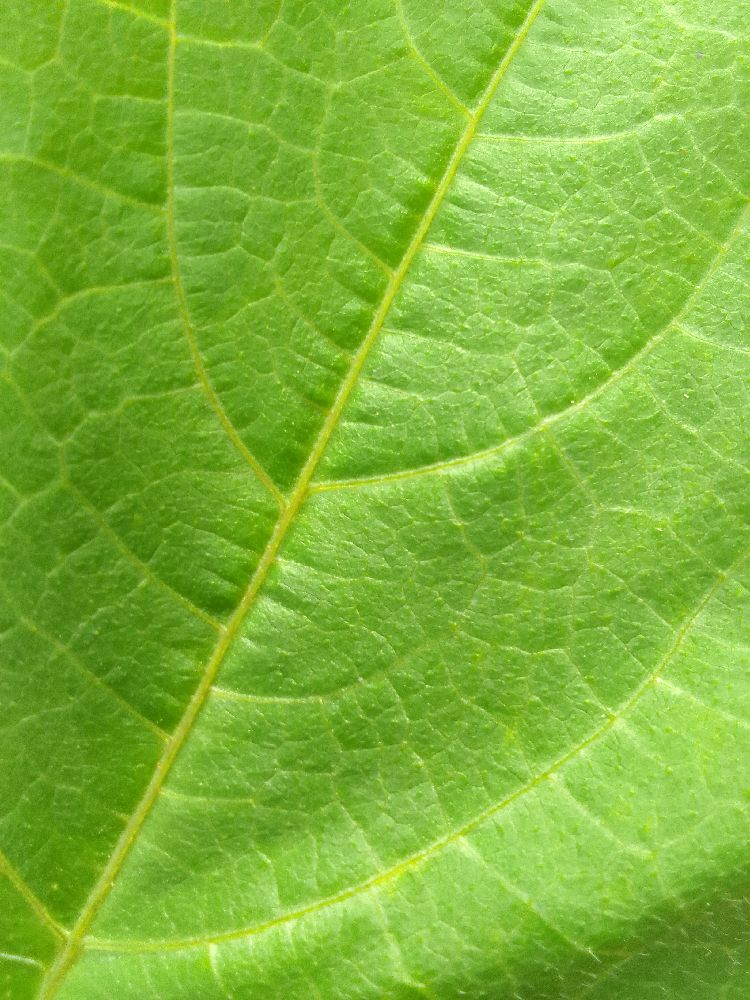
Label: healthy